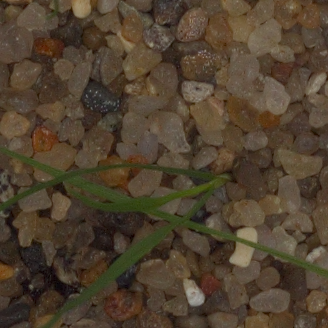
Label: loose_silkybent